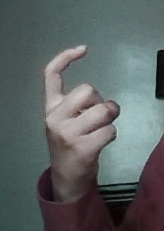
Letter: ra